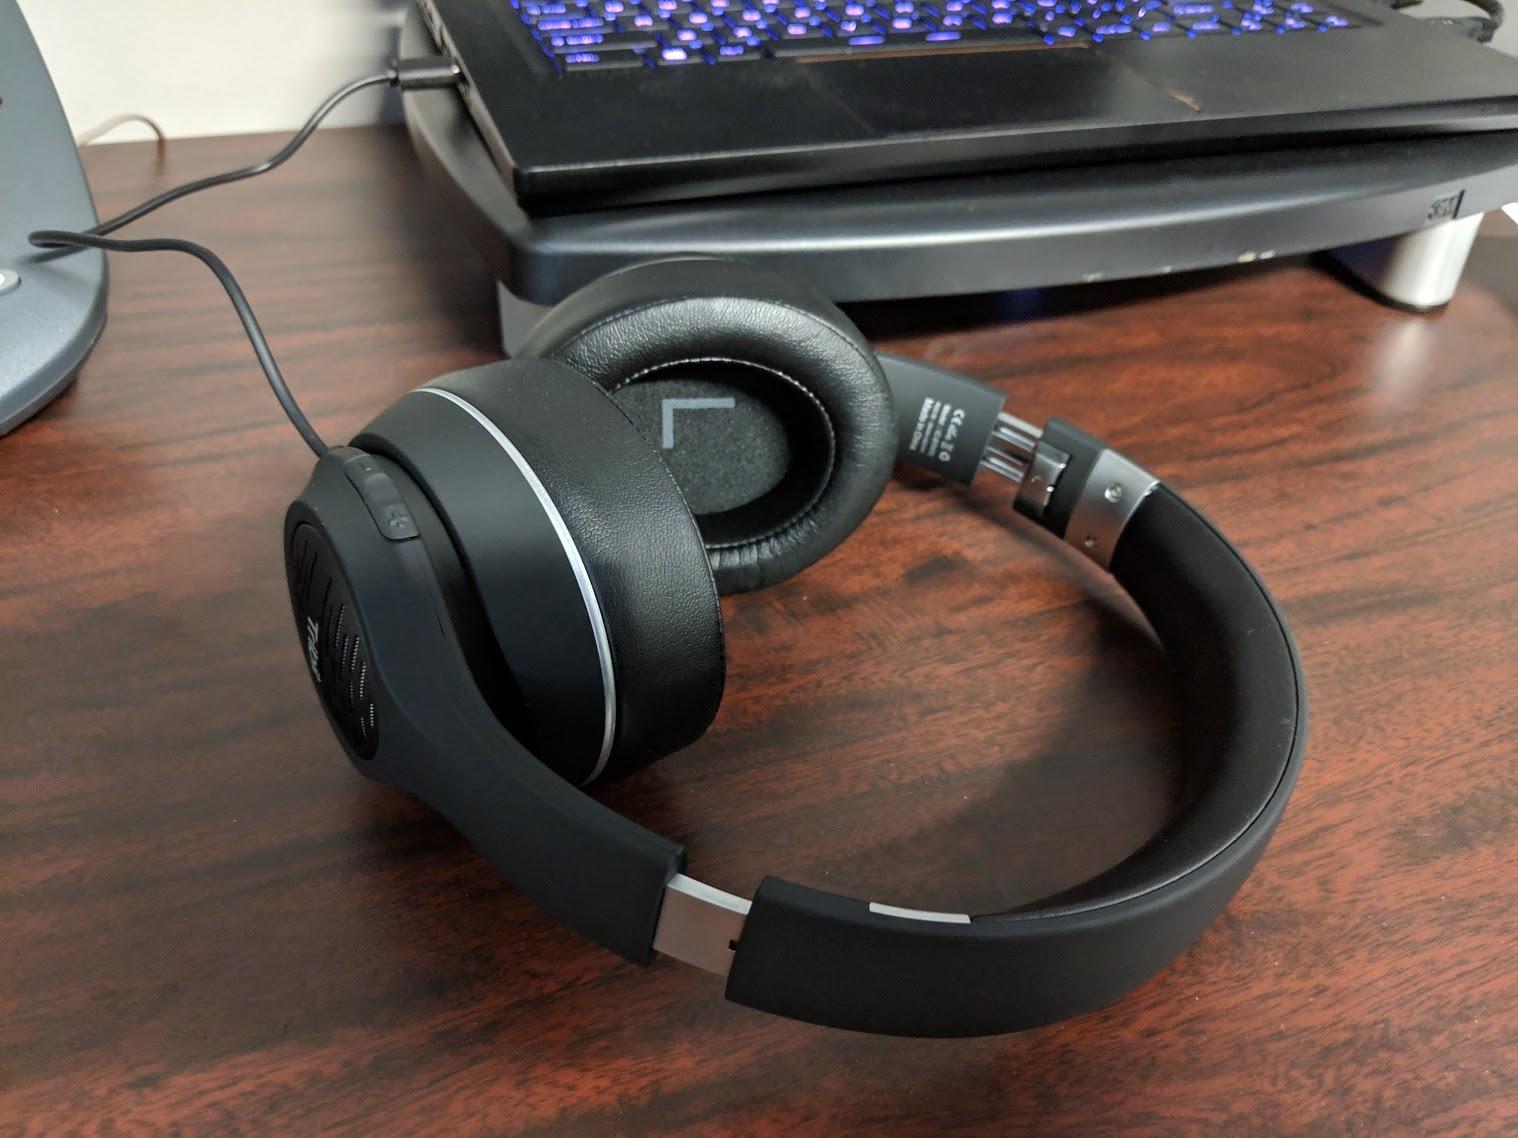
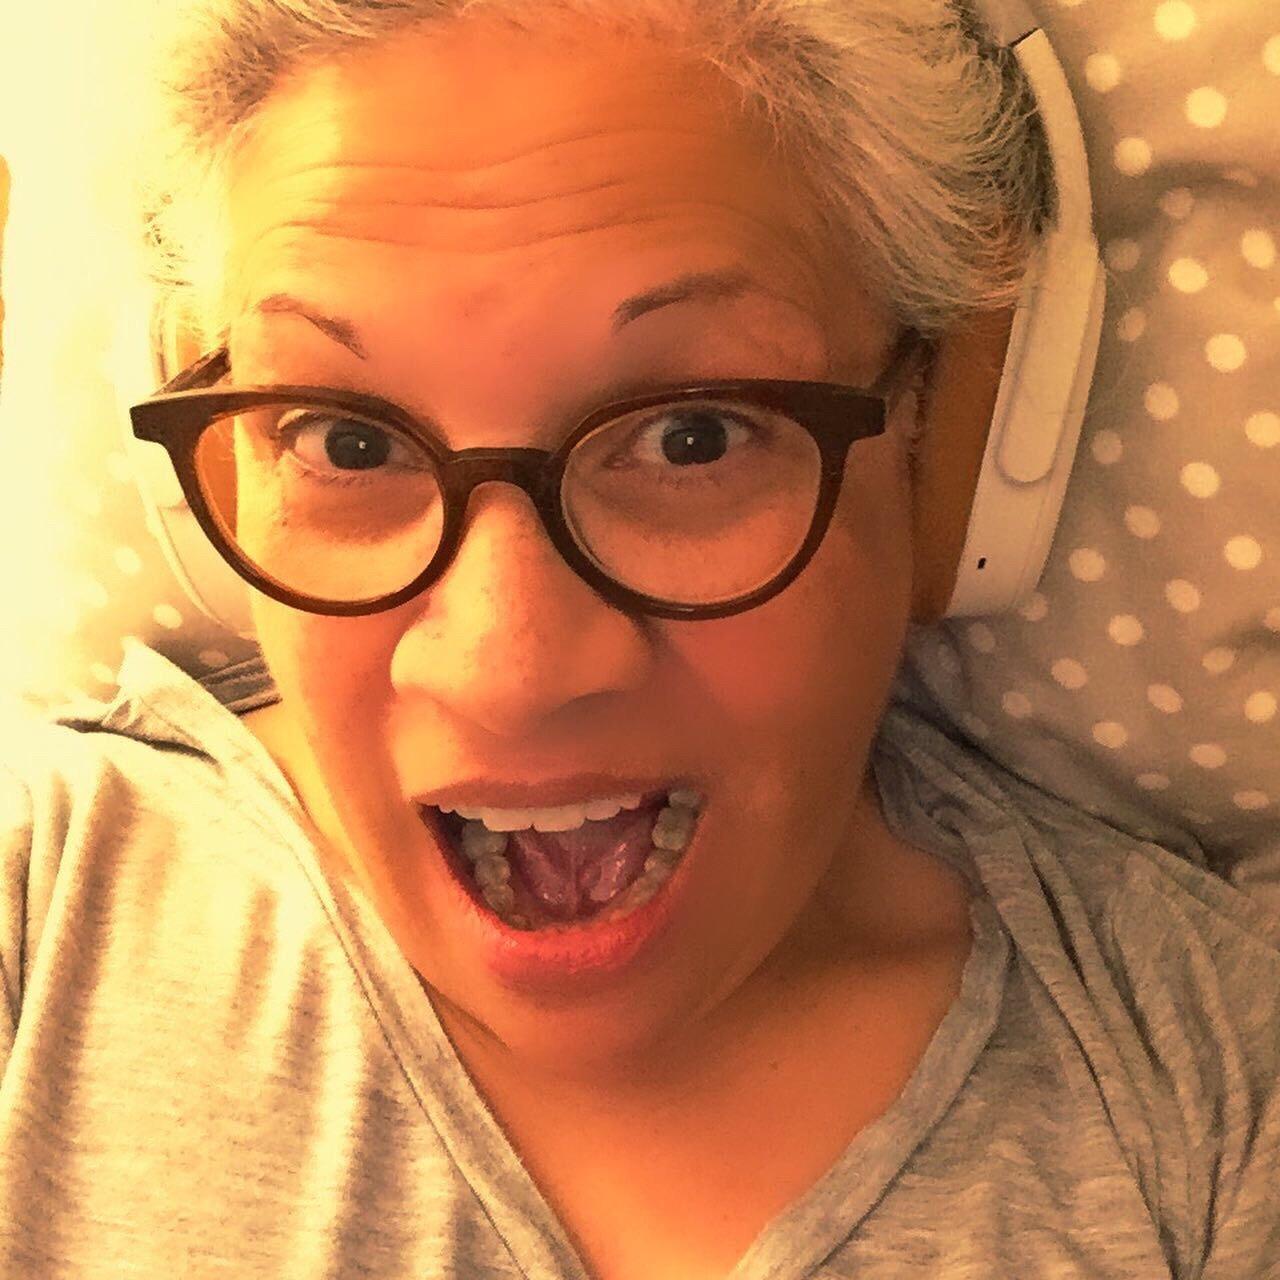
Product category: headphones
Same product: no